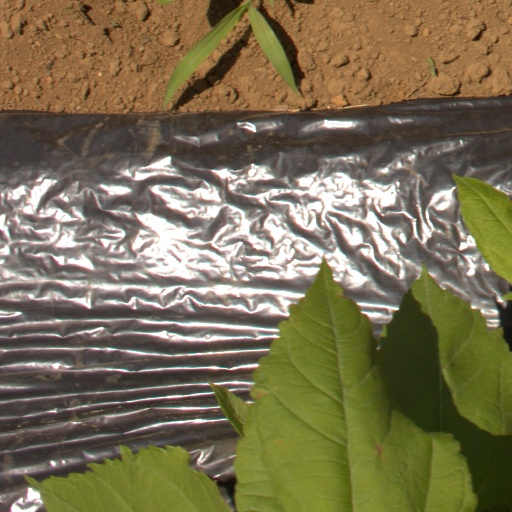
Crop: Jerusalem artichoke